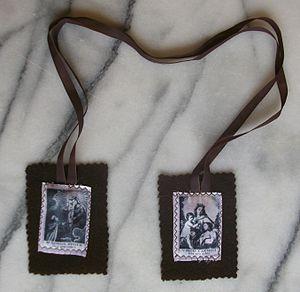
Scapulaire de Notre Dame du Mont Carmel.
Notre-Dame du Mont-Carmel est le titre de la Vierge Marie dans son rôle de sainte patronne de l’ordre du Carmel et de l'Ordre des Carmes déchaux. Le scapulaire de Notre-Dame du Mont-Carmel, est le vêtement de ces deux ordres. Dans sa forme plus réduite, il a été largement diffusé par l'Église catholique comme sacramental et il a certainement servi de modèle pour les dévotions aux autres scapulaires. La fête liturgique de Notre-Dame du Mont-Carmel fixée au 16 juillet, a été longtemps associée à celle du scapulaire.